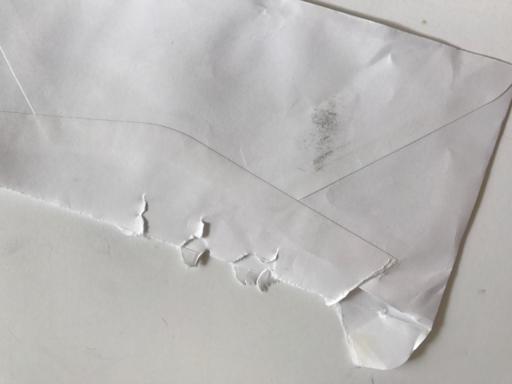
Label: paper